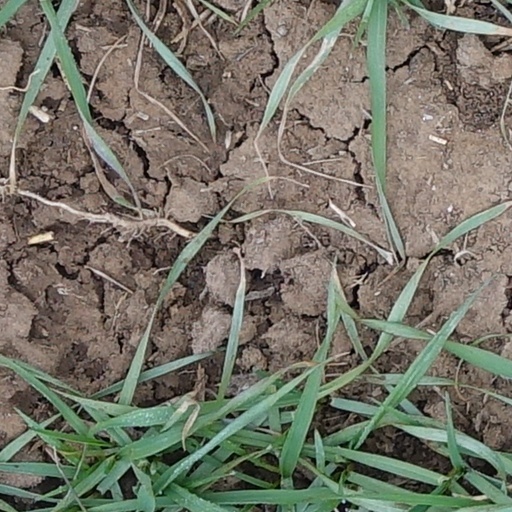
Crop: wheat